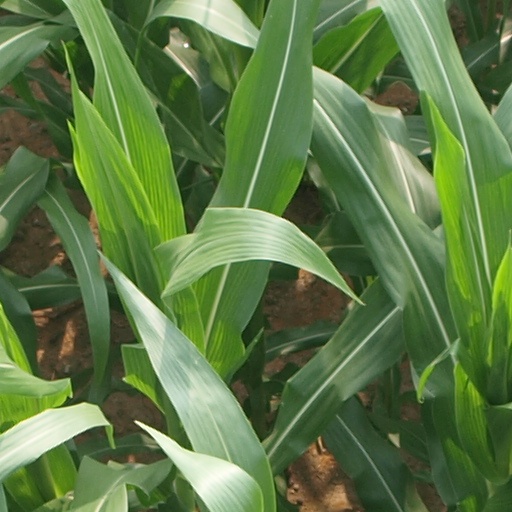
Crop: maize; corn